Morphometrics

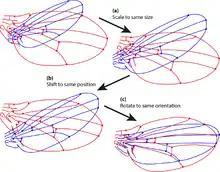
Procrustes superimposition

Shape analysis begins by removing the information that is not about shape. By definition, shape is not altered by translation, scaling or rotation. Thus, to compare shapes, the non-shape information is removed from the coordinates of landmarks. There is more than one way to do these three operations. One method is to fix the coordinates of two points to (0,0) and (0,1), which are the two ends of a baseline. In one step, the shapes are translated to the same position (the same two coordinates are fixed to those values), the shapes are scaled (to unit baseline length) and the shapes are rotated. An alternative, and preferred method, is Procrustes superimposition. This method translates the centroid of the shapes to (0,0); the "x" coordinate of the centroid is the average of the "x" coordinates of the landmarks, and the "y" coordinate of the centroid is the average of the "y"-coordinates. Shapes are scaled to unit centroid size, which is the square root of the summed squared distances of each landmark to the centroid. The configuration is rotated to minimize the deviation between it and a reference, typically the mean shape. In the case of semi-landmarks, variation in position along the curve is also removed. Because shape space is curved, analyses are done by projecting shapes onto a space tangent to shape space. Within the tangent space, conventional multivariate statistical methods such as multivariate analysis of variance and multivariate regression, can be used to test statistical hypotheses about shape.